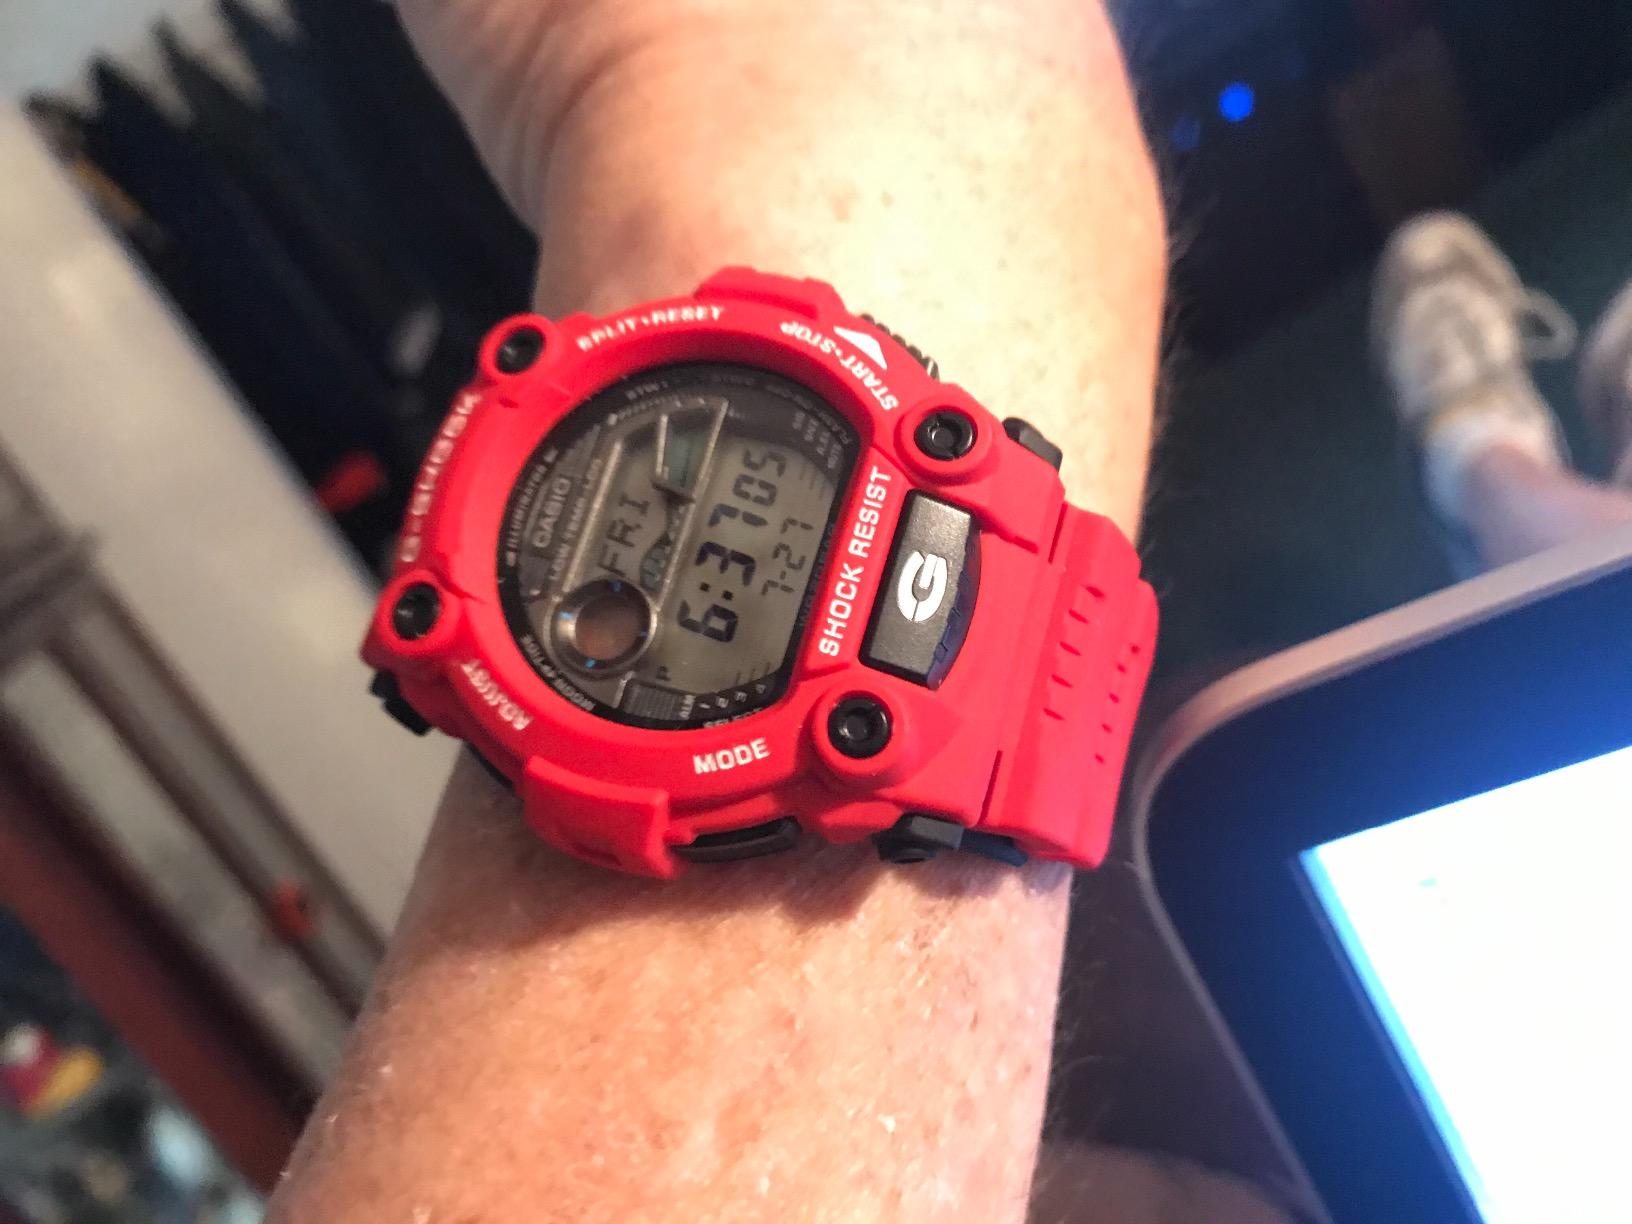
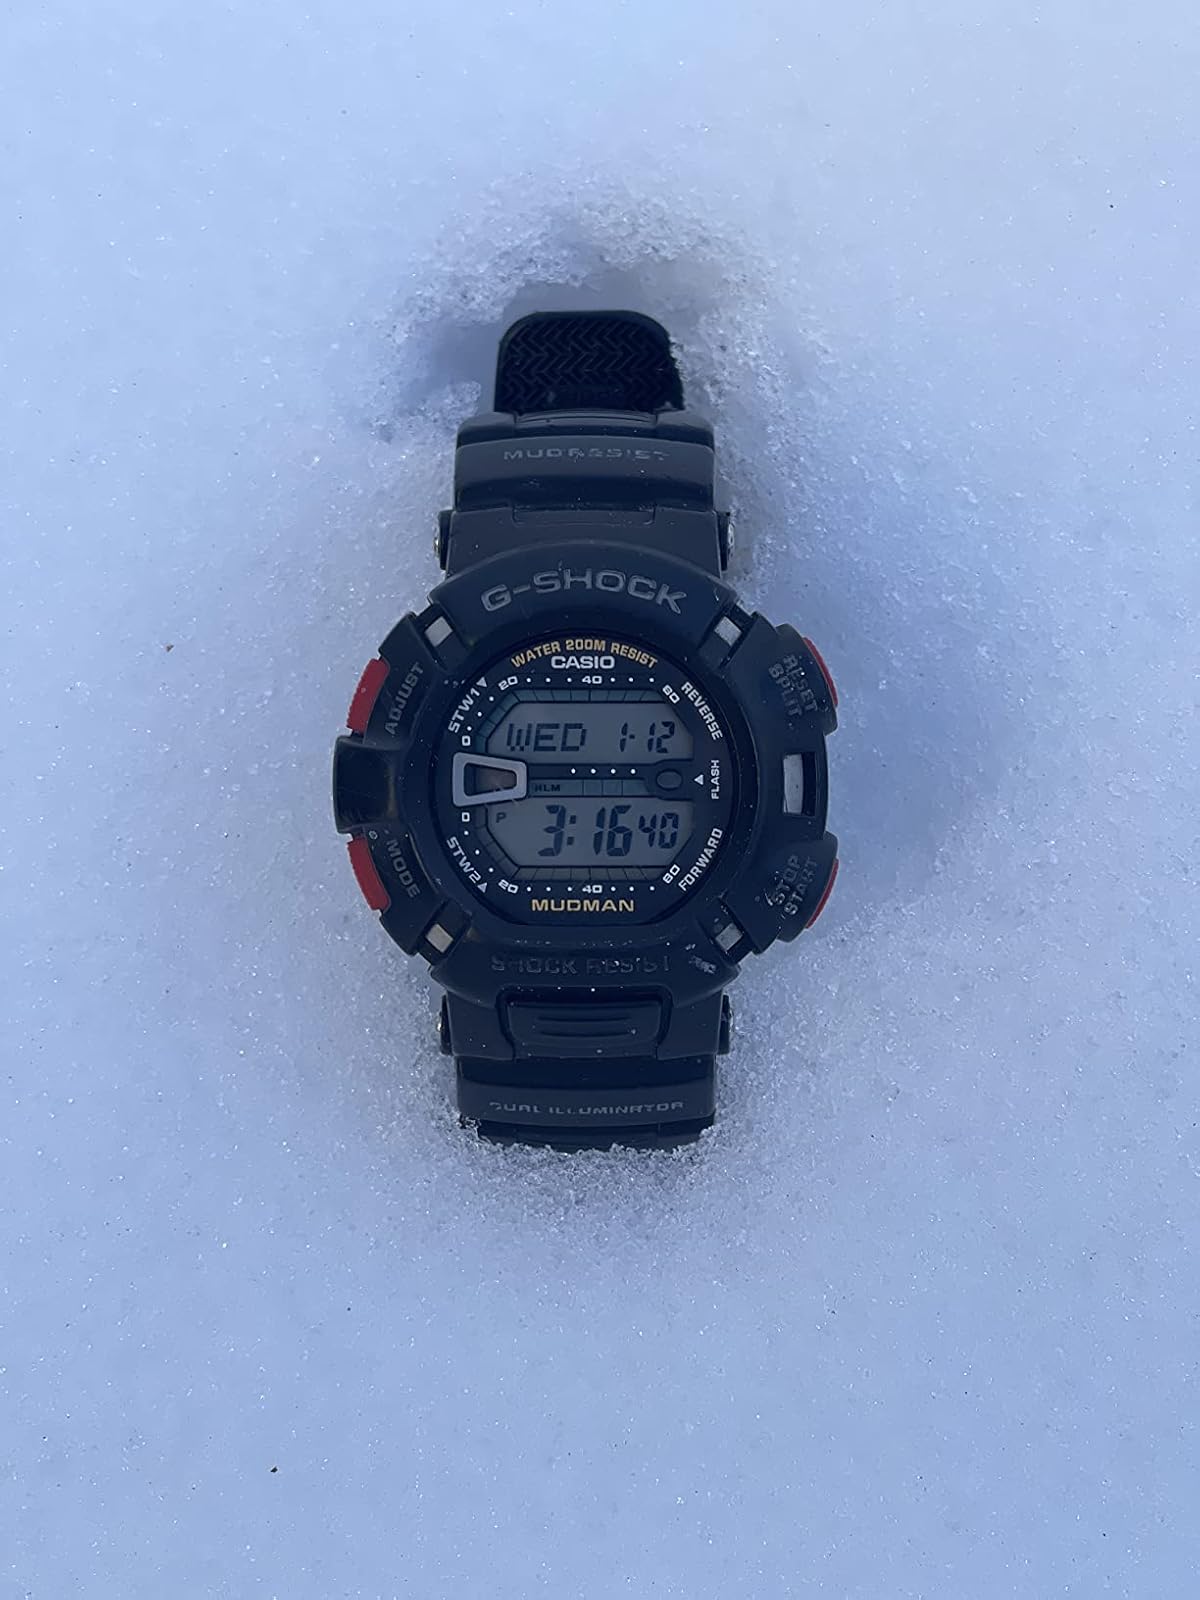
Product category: accessories_watch
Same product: no